History of the Jews in Malta

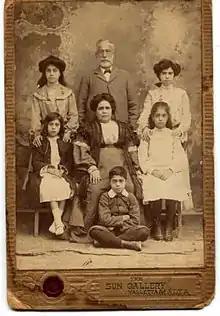
Cabinet photo of the family of Jacob Israel, from Corfu, and his wife Zula Zenzouri, from Sfax, taken in Valletta, circa 1900

The history of the Jews in Malta spans two millennia. A Jewish community is attested on the islands by the 4th-5th century. Jews prospered in Malta under Arab and Norman rule. They were expelled in 1492, and a community could only re-establish itself after 1798 under British rule. In the 19th and 20th century, the Jewish community in Malta welcomed refugees from Italy and Central Europe, escaping Nazi rule. Today, a small community remains well established on the islands.